Vauxhall Firenza

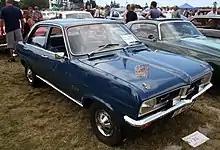
1973 Chevrolet Firenza

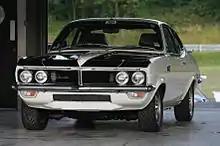
Chevrolet Firenza Can Am

In South Africa, the local GM subsidiary built the Viva two-door and four-door saloons as the Chevrolet Firenza from January 1971. A 1159 cc Vauxhall engine or a 2.5-litre Chevrolet inline-four, both locally made, were fitted. Two- or four-door saloons, a two-door coupé (2.5 only) and a three-door estate were available from the beginning. From 1973, the 1200 was replaced by the larger 1256 cc version. In 1974 the estate and coupé models were dropped. By 1975 only the de Luxe and SL models remained, with the two-door saloon only as a 1.3 de Luxe. The 2.5 was also available with an automatic transmission. The 2.5 SL received twin round headlamps, while the 1300 had single rectangular units. Firenza production ended in July 1975, with sales continuing at a trickle thereafter.